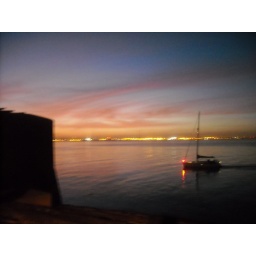
Sitting in the morning sunI'll be sitting when the evening comesWatching the ships roll inAnd I watch 'em roll away again